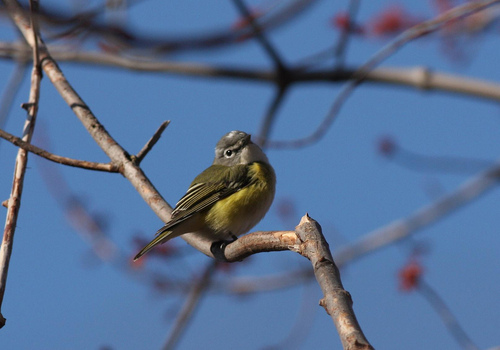
a puffy pale yellow breasted bird with a gray crown and gray neck.
this small bird has a yellow belly with dark yellow to brown wings and a short bill.
this bird has a white throat, a short black bill, and a gray and white crown.
bird with gray throat, green breast, gray belly and abdomen, and black eye, tarsus and feeta tiny bird with a yellow belly and chest and a dark gray back and crown.
this particular bird has a yellow belly and breast and brown secondaries
this bird has wings that are brown and has a yellow bellya small bird with a green head and dark eyes, who has a handsome yellowish tint to their chest and pretty black streaks on its wings.
this small bird has dark yellow belly and dark green colored wings,
this bird has a grey and white crown with a dark yellow breast color
Species: Blue Headed Vireo